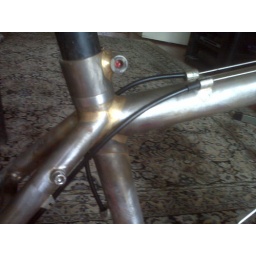
There're some stainless bits in the seat collar assembly. Also, the slot faces forward. The British bike magazines would approve.